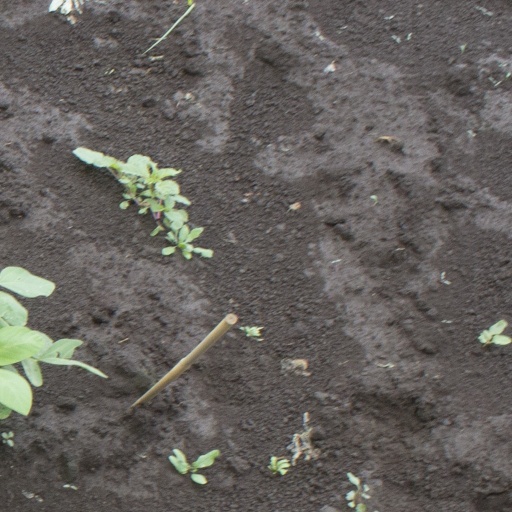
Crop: soybean